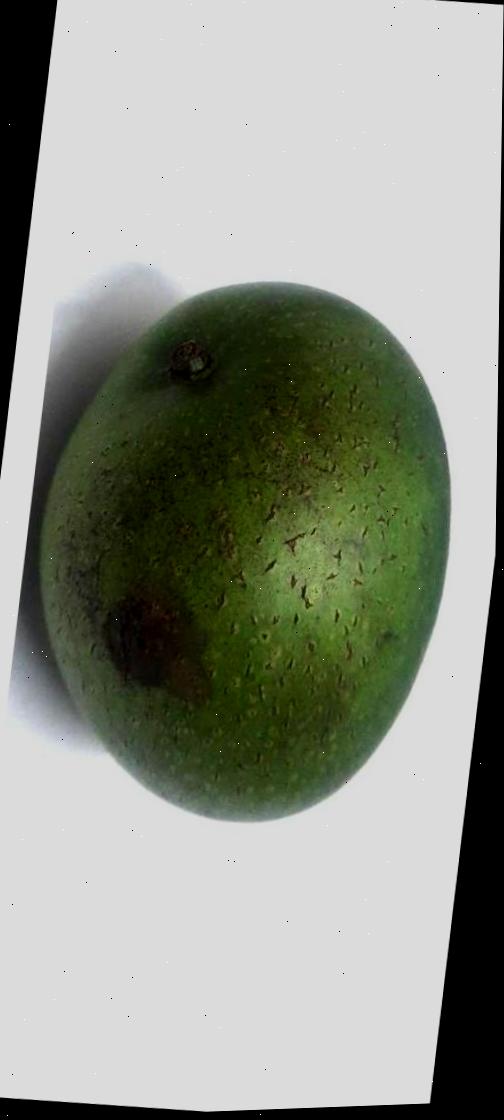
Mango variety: Ashshina Zhinuk